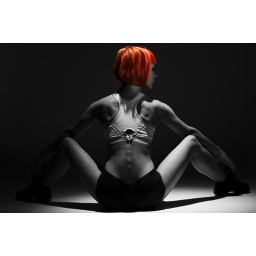
Fit red-haired woman wearing sports clothing sitting in the spotlight